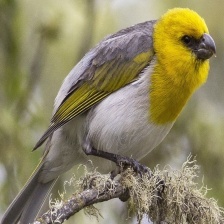
Species: PALILA
Scientific name: LOXIOIDES BAILLEUI